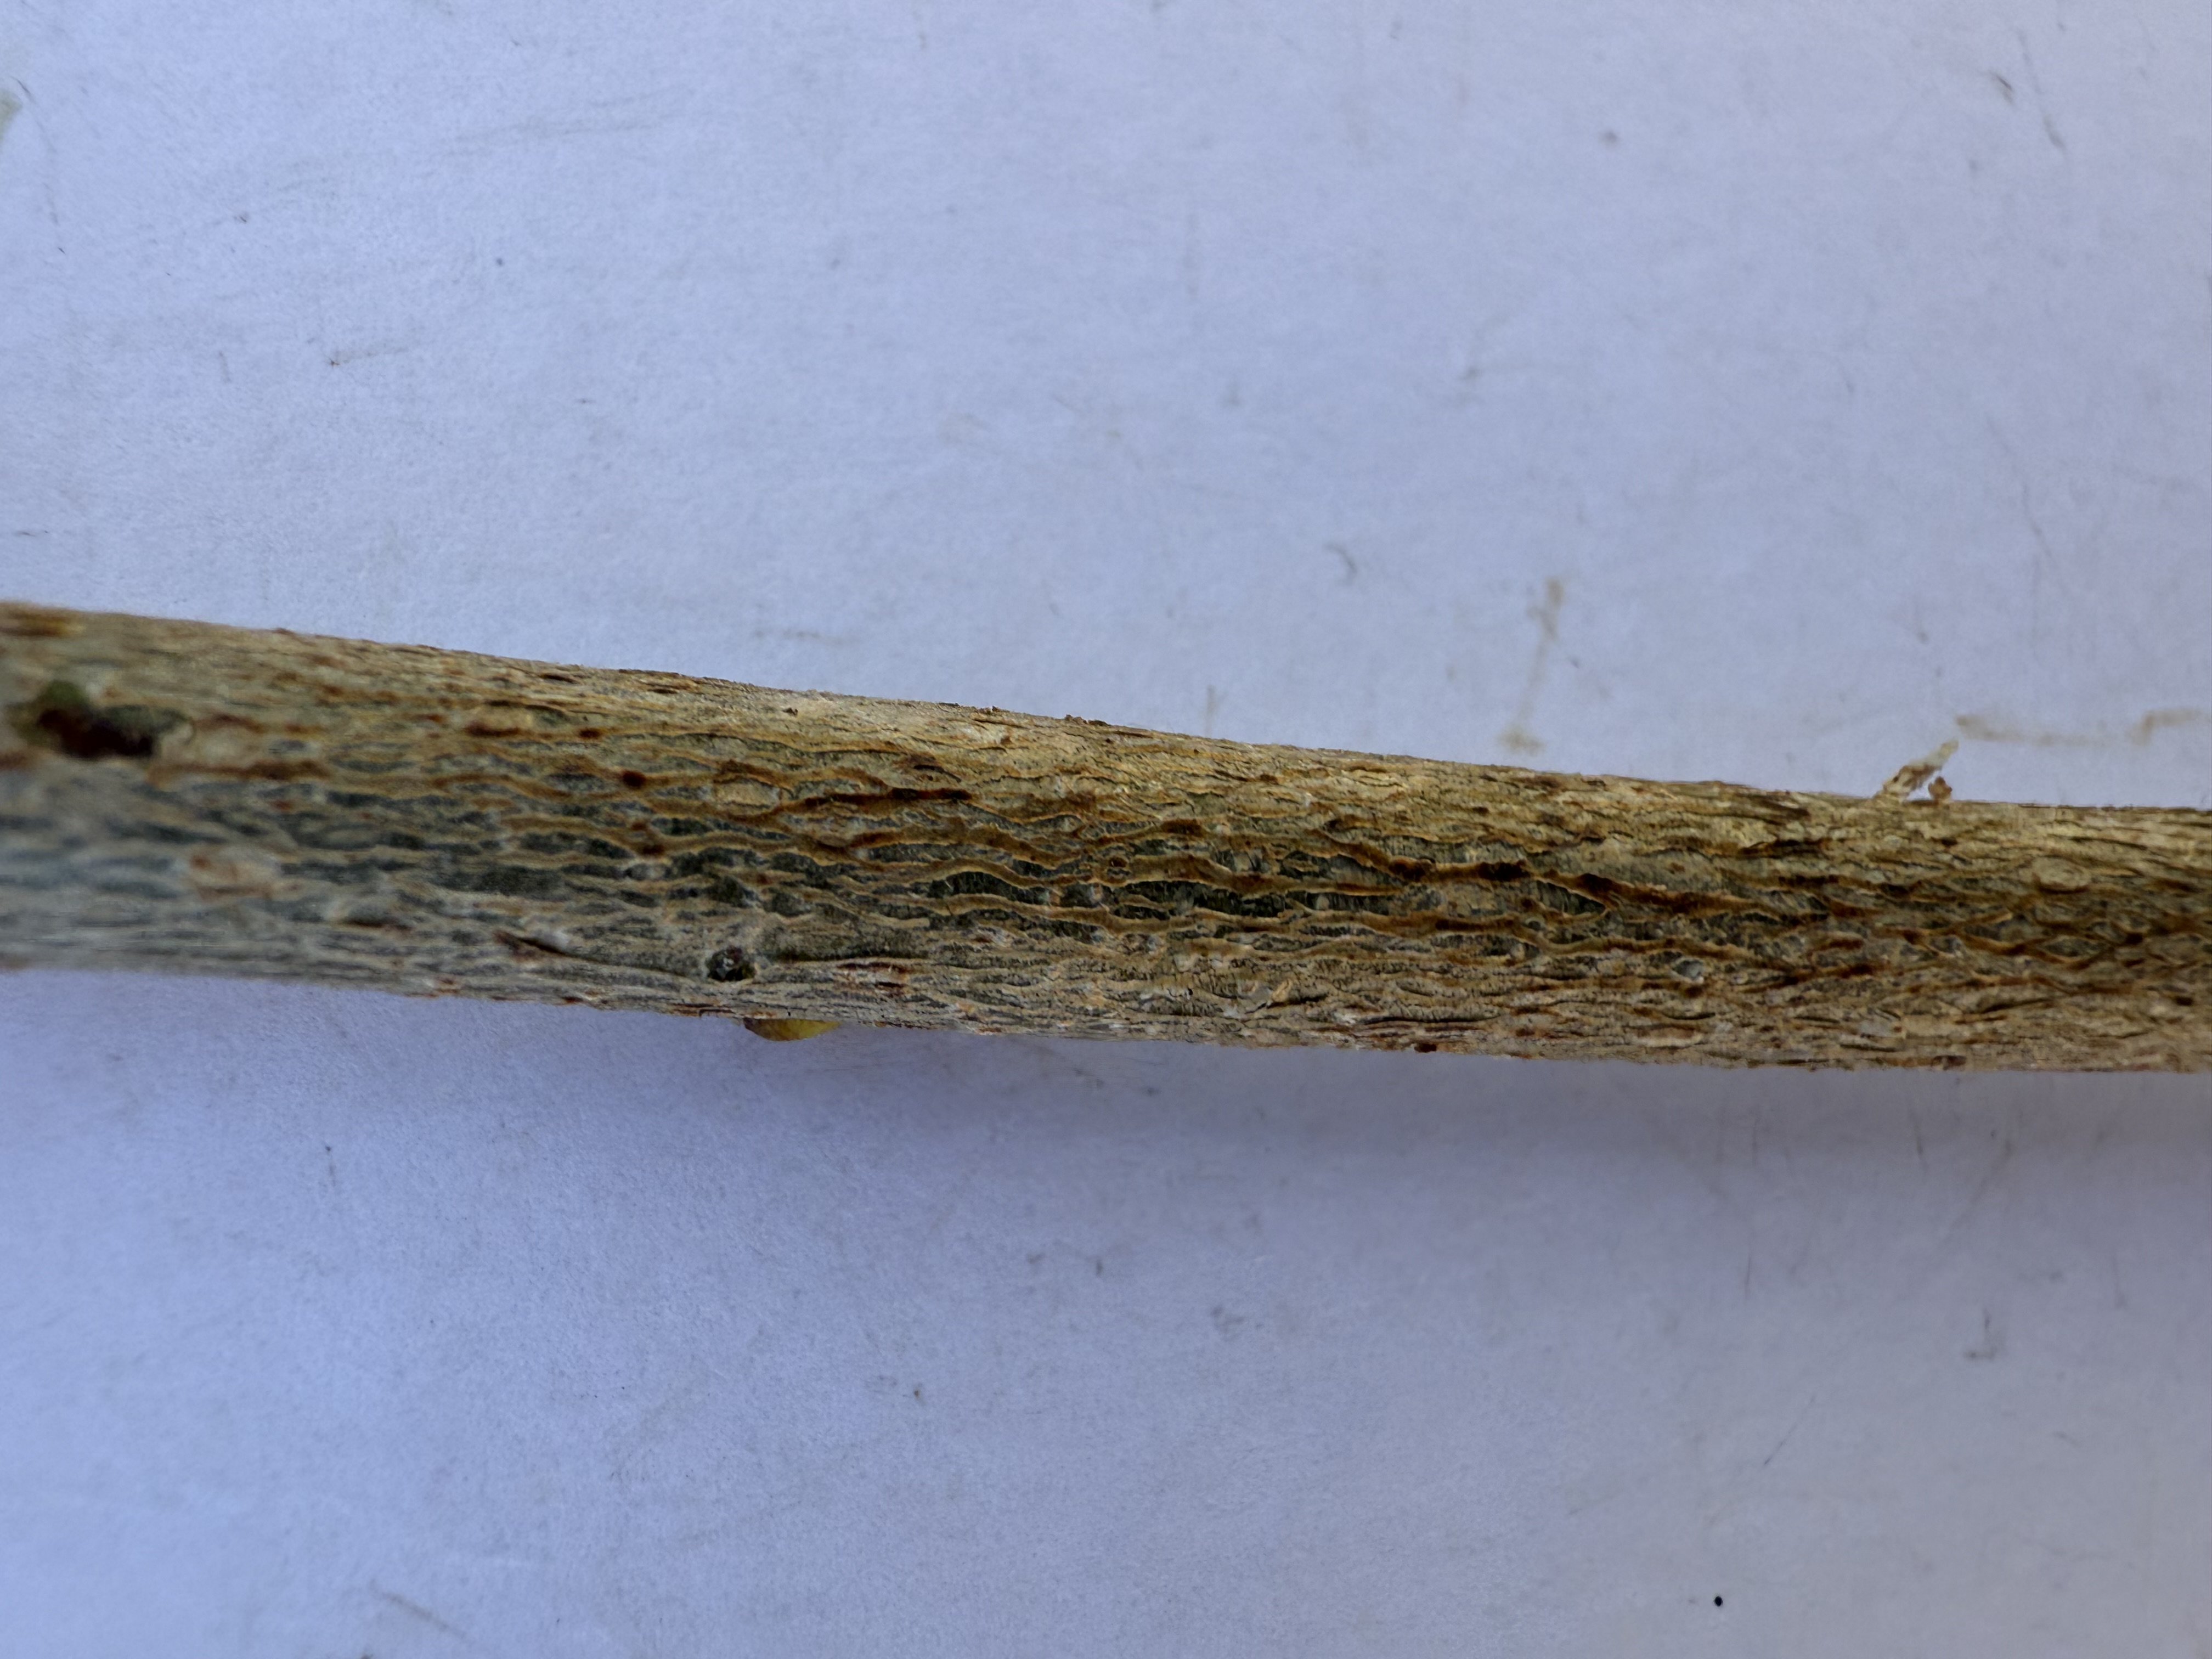
Variety: Hazelnut